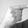
ASL letter: G